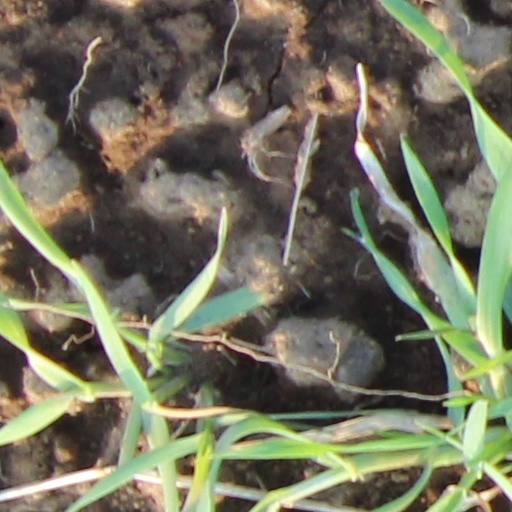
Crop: wheat